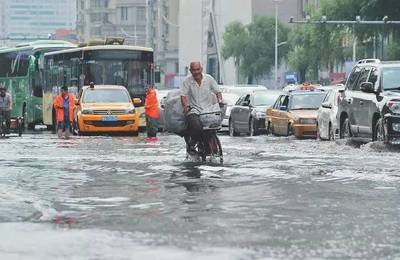
Weather: rain or strom